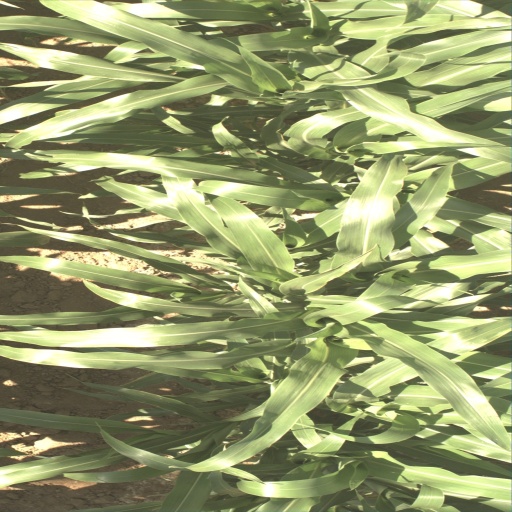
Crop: sorghum